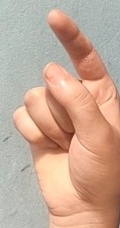
ASL sign: Z